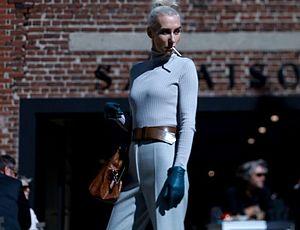
Mika'ela Fisher est une actrice, réalisatrice, scénariste et productrice allemande. Elle est également mannequin et maître tailleur. En 2013, elle réalise et produit son premier court métrage Die Tapferen Haende im Chaos der Zeit Les Mains courageuses dans le chaos du temps. Elle est également connue sous les noms Mika'Ela Fisher ou Mikaela Fisher (l'orthographe correcte du prénom est avec une apostrophe).